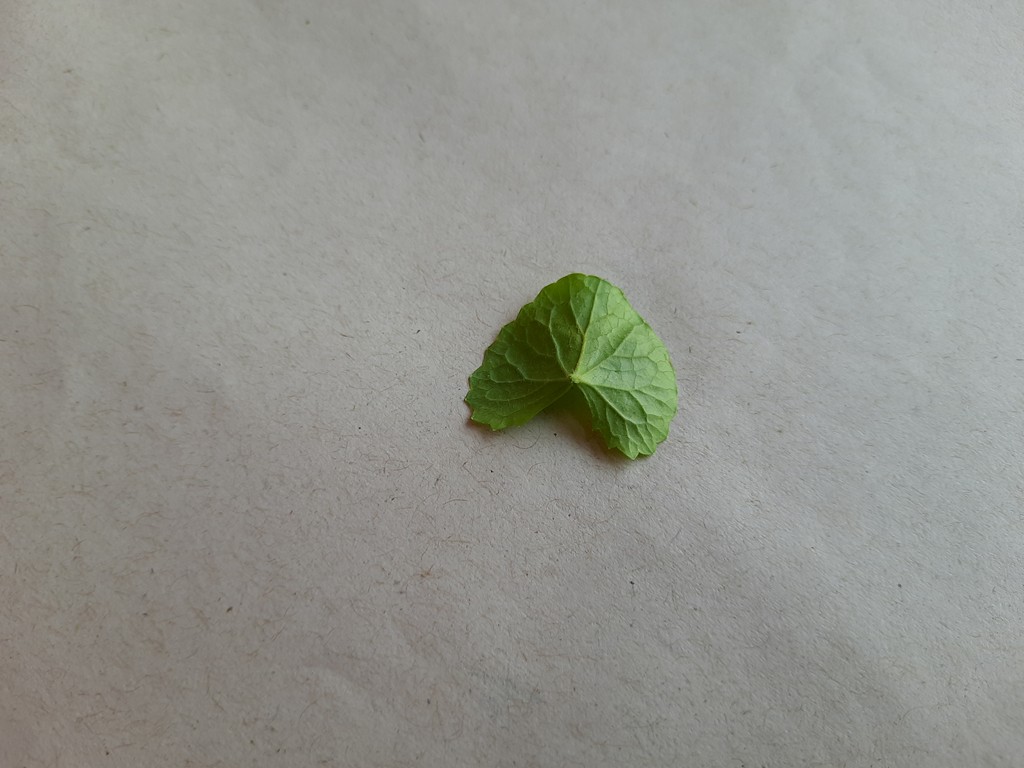
Label: Healthy